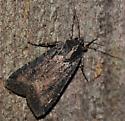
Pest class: cutworms